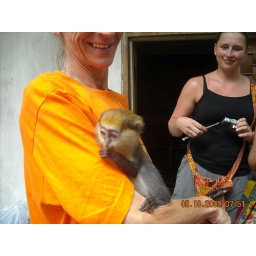
Annette holding a monkey at her monkey rescue center in the forest between Cape Coast and Accra.